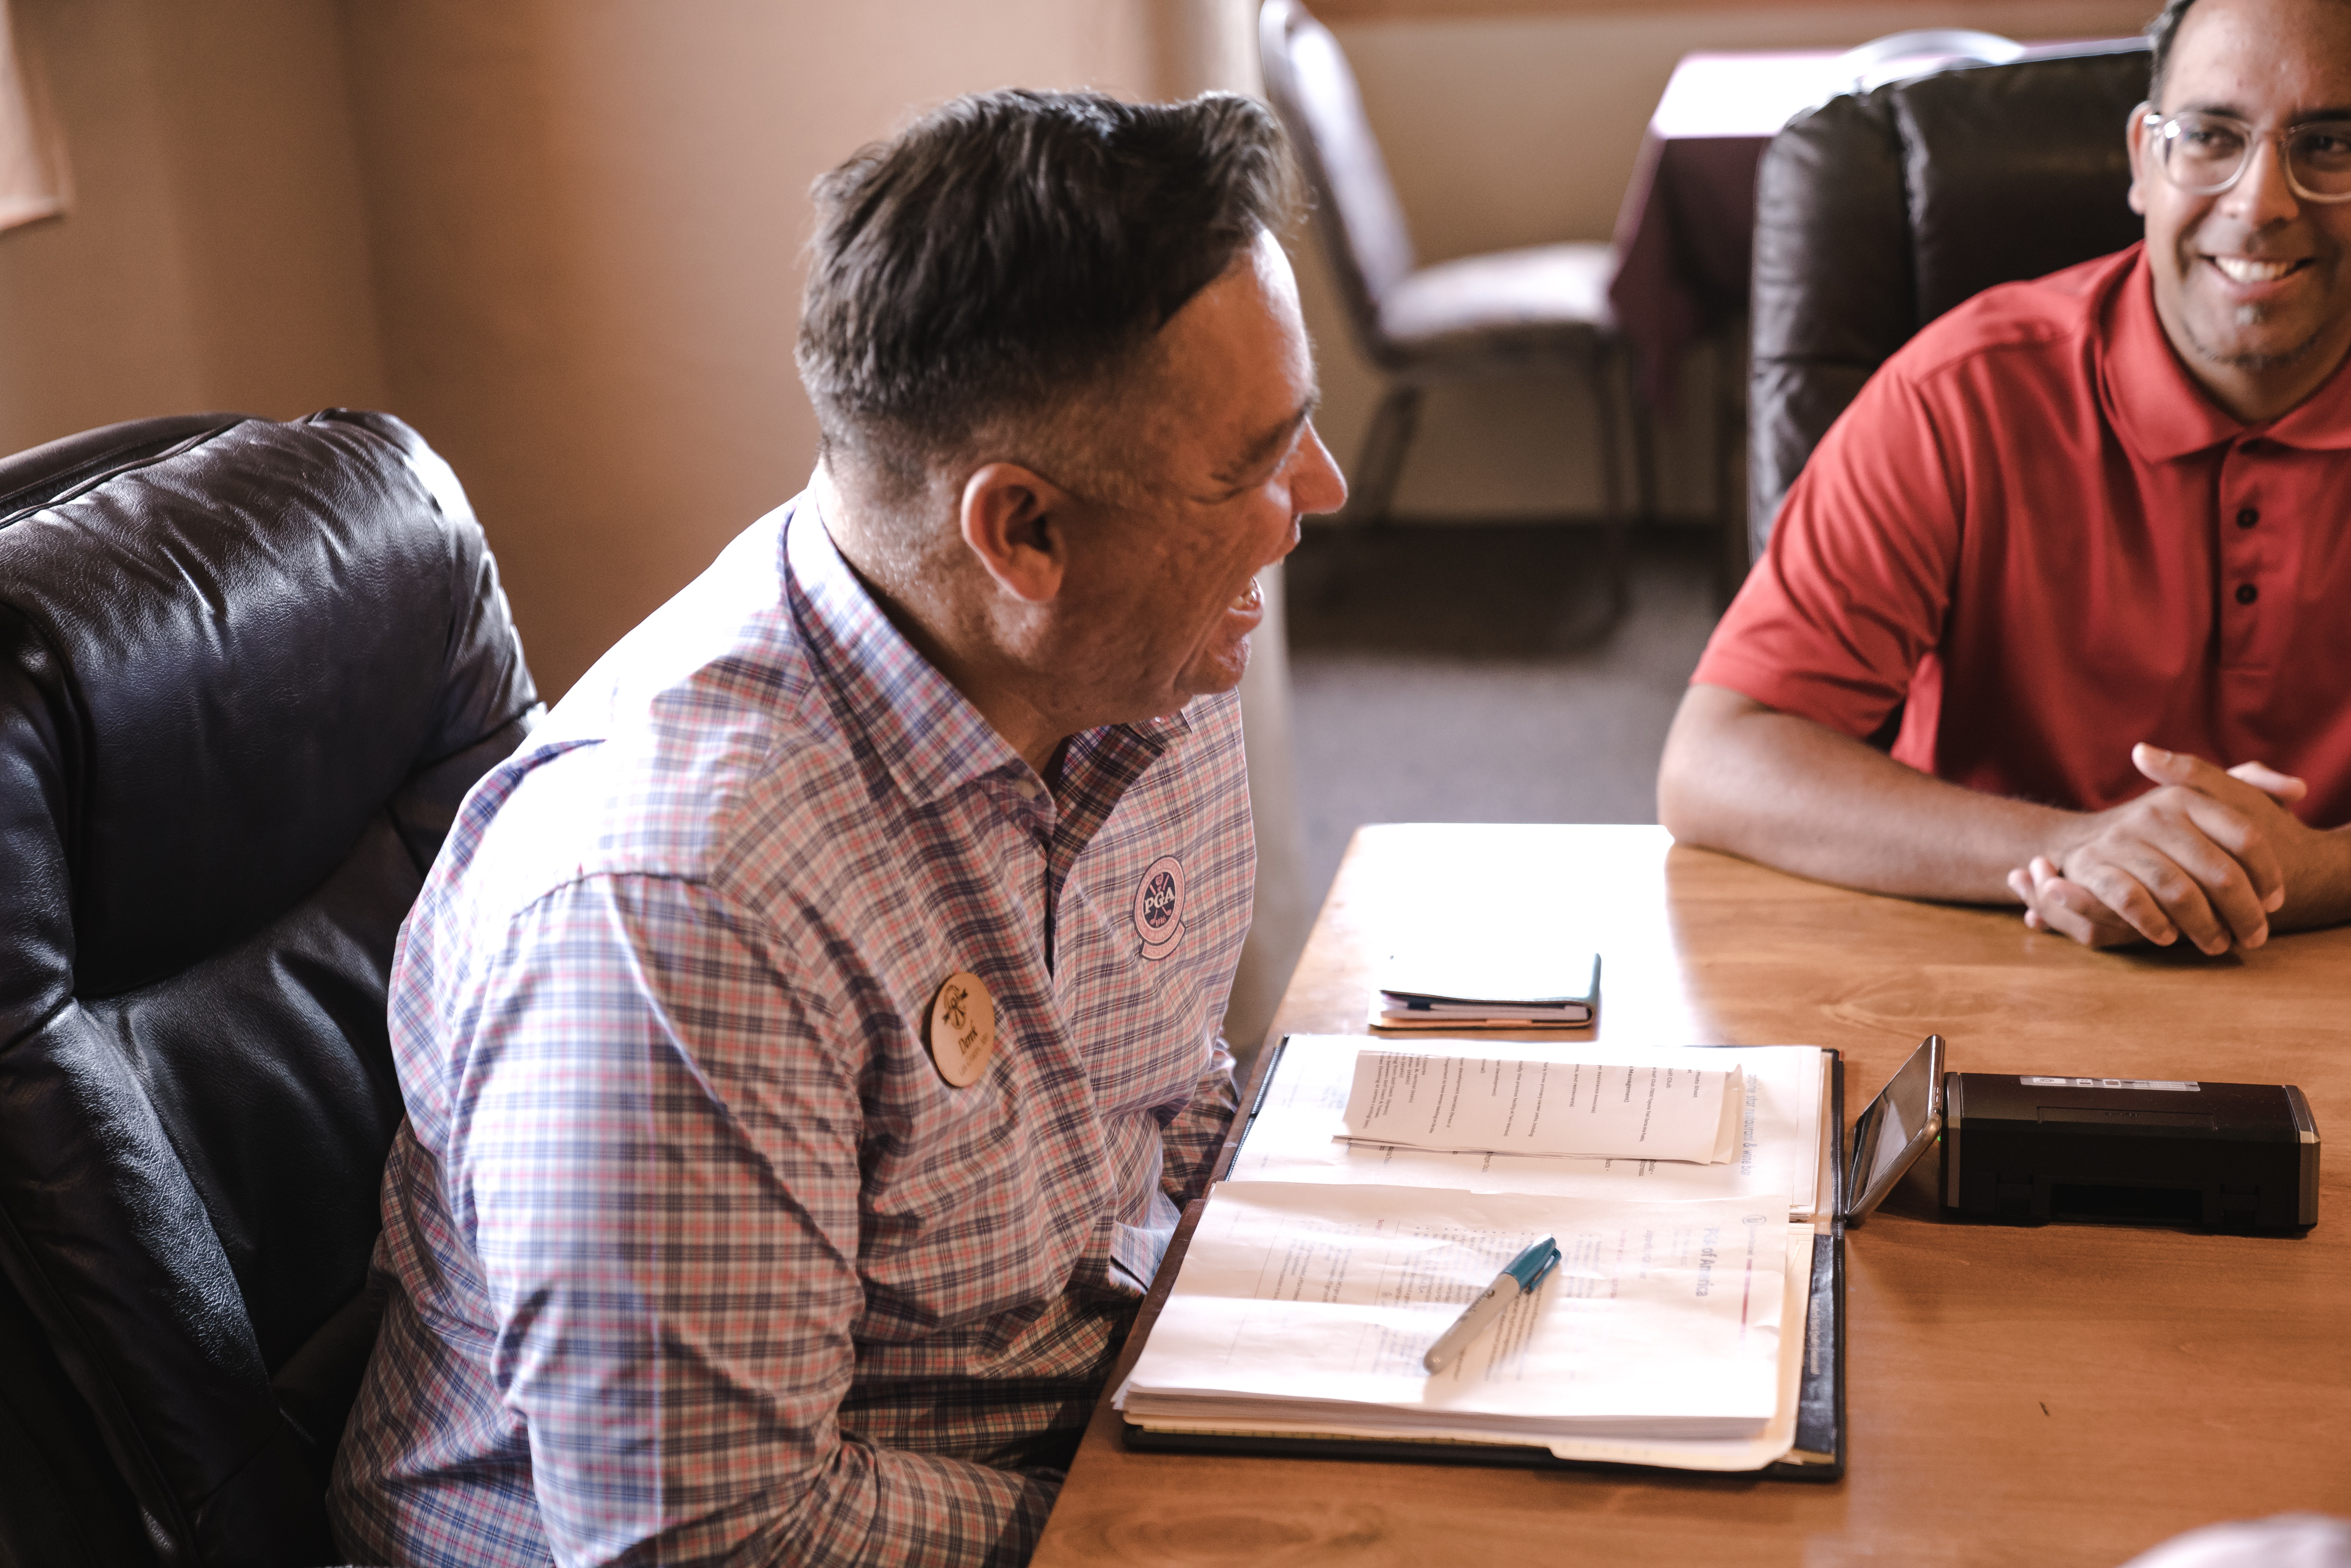
job, white collar worker, employment